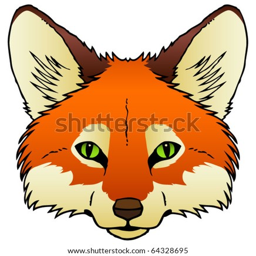
a hand drawn vector of a red fox 's face .